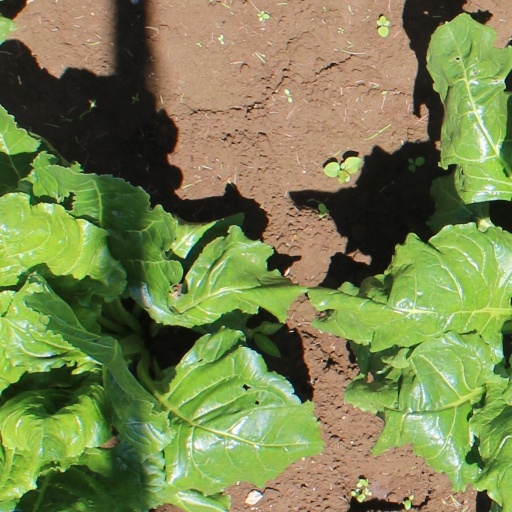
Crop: sugar beet